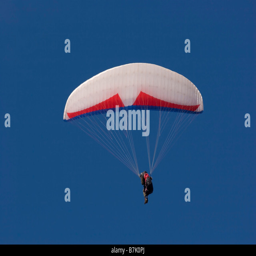
a paraglider against a clear blue sky